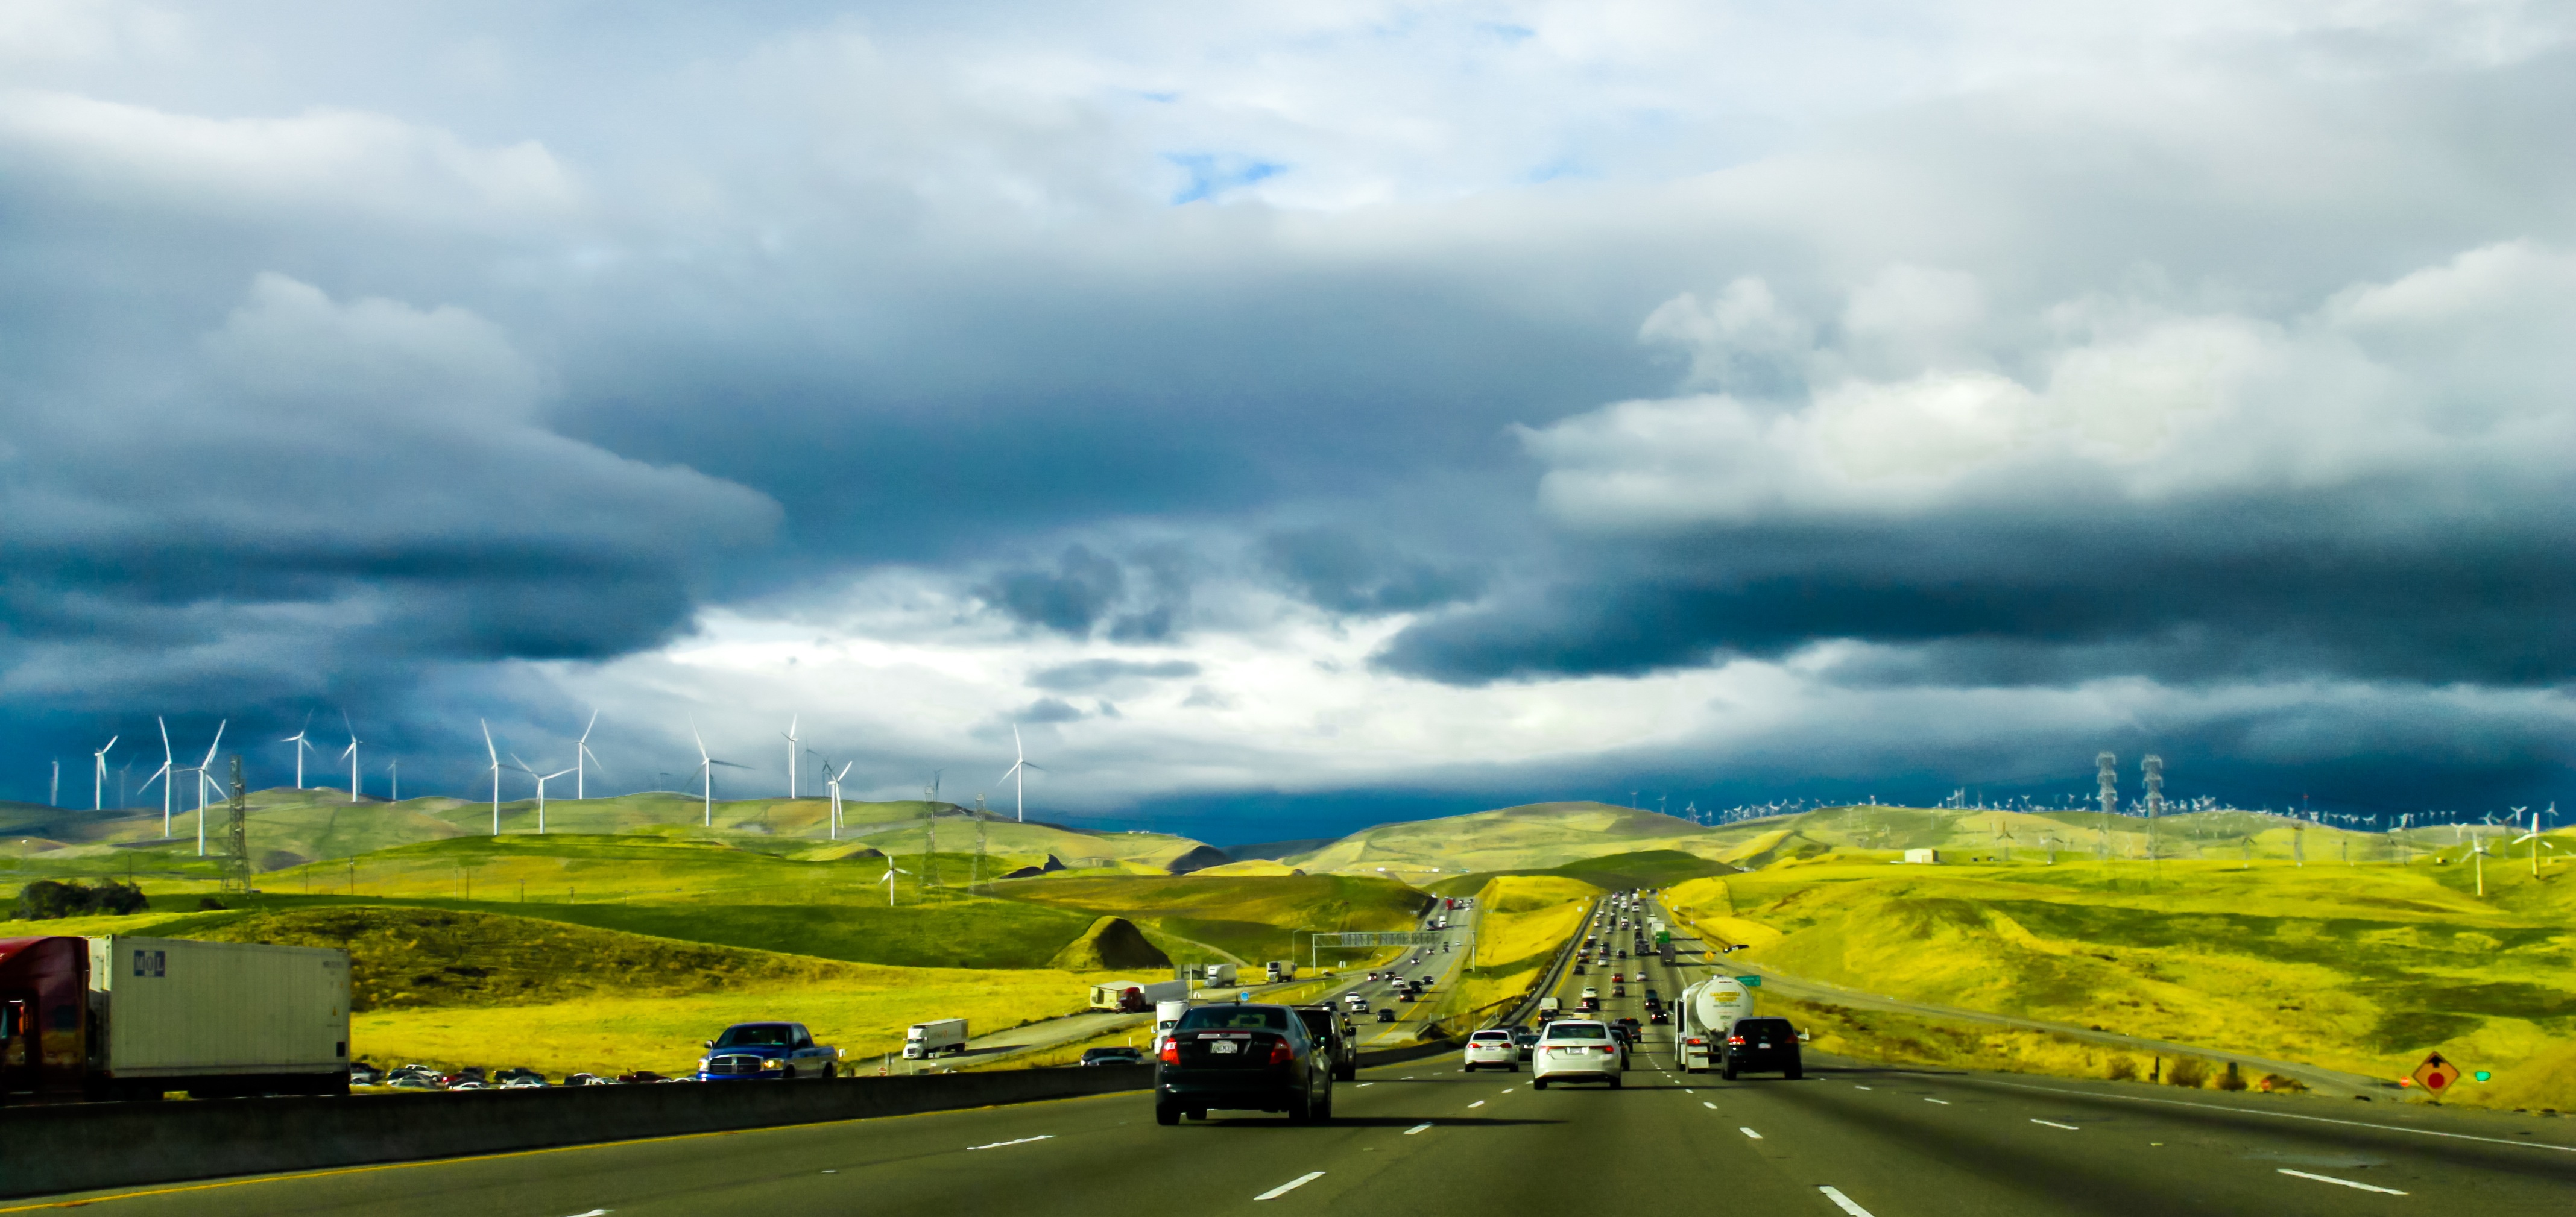
landscape, tree, nature, grass, outdoor, horizon, cloud, sky, road, white, street, car, field, sunlight, morning, hill, desert, highway, windmill, wind, driving, mountain range, asphalt, travel, transportation, environment, rural, green, scenic, journey, drive, park, usa, america, blue, electricity, yellow, tourism, trip, route, california, plain, generator, energy, alternative, road trip, hills, power, mill, infrastructure, way, united, states, rural area, meteorological phenomenon, atmospheric phenomenon, atmosphere of earth, computer wallpaper, controlled access highway, wind mills